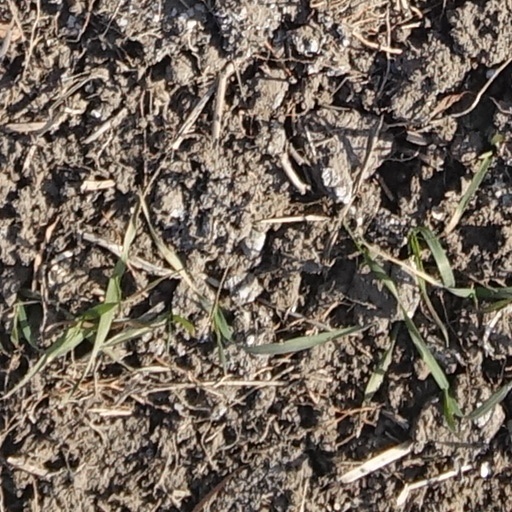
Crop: wheat